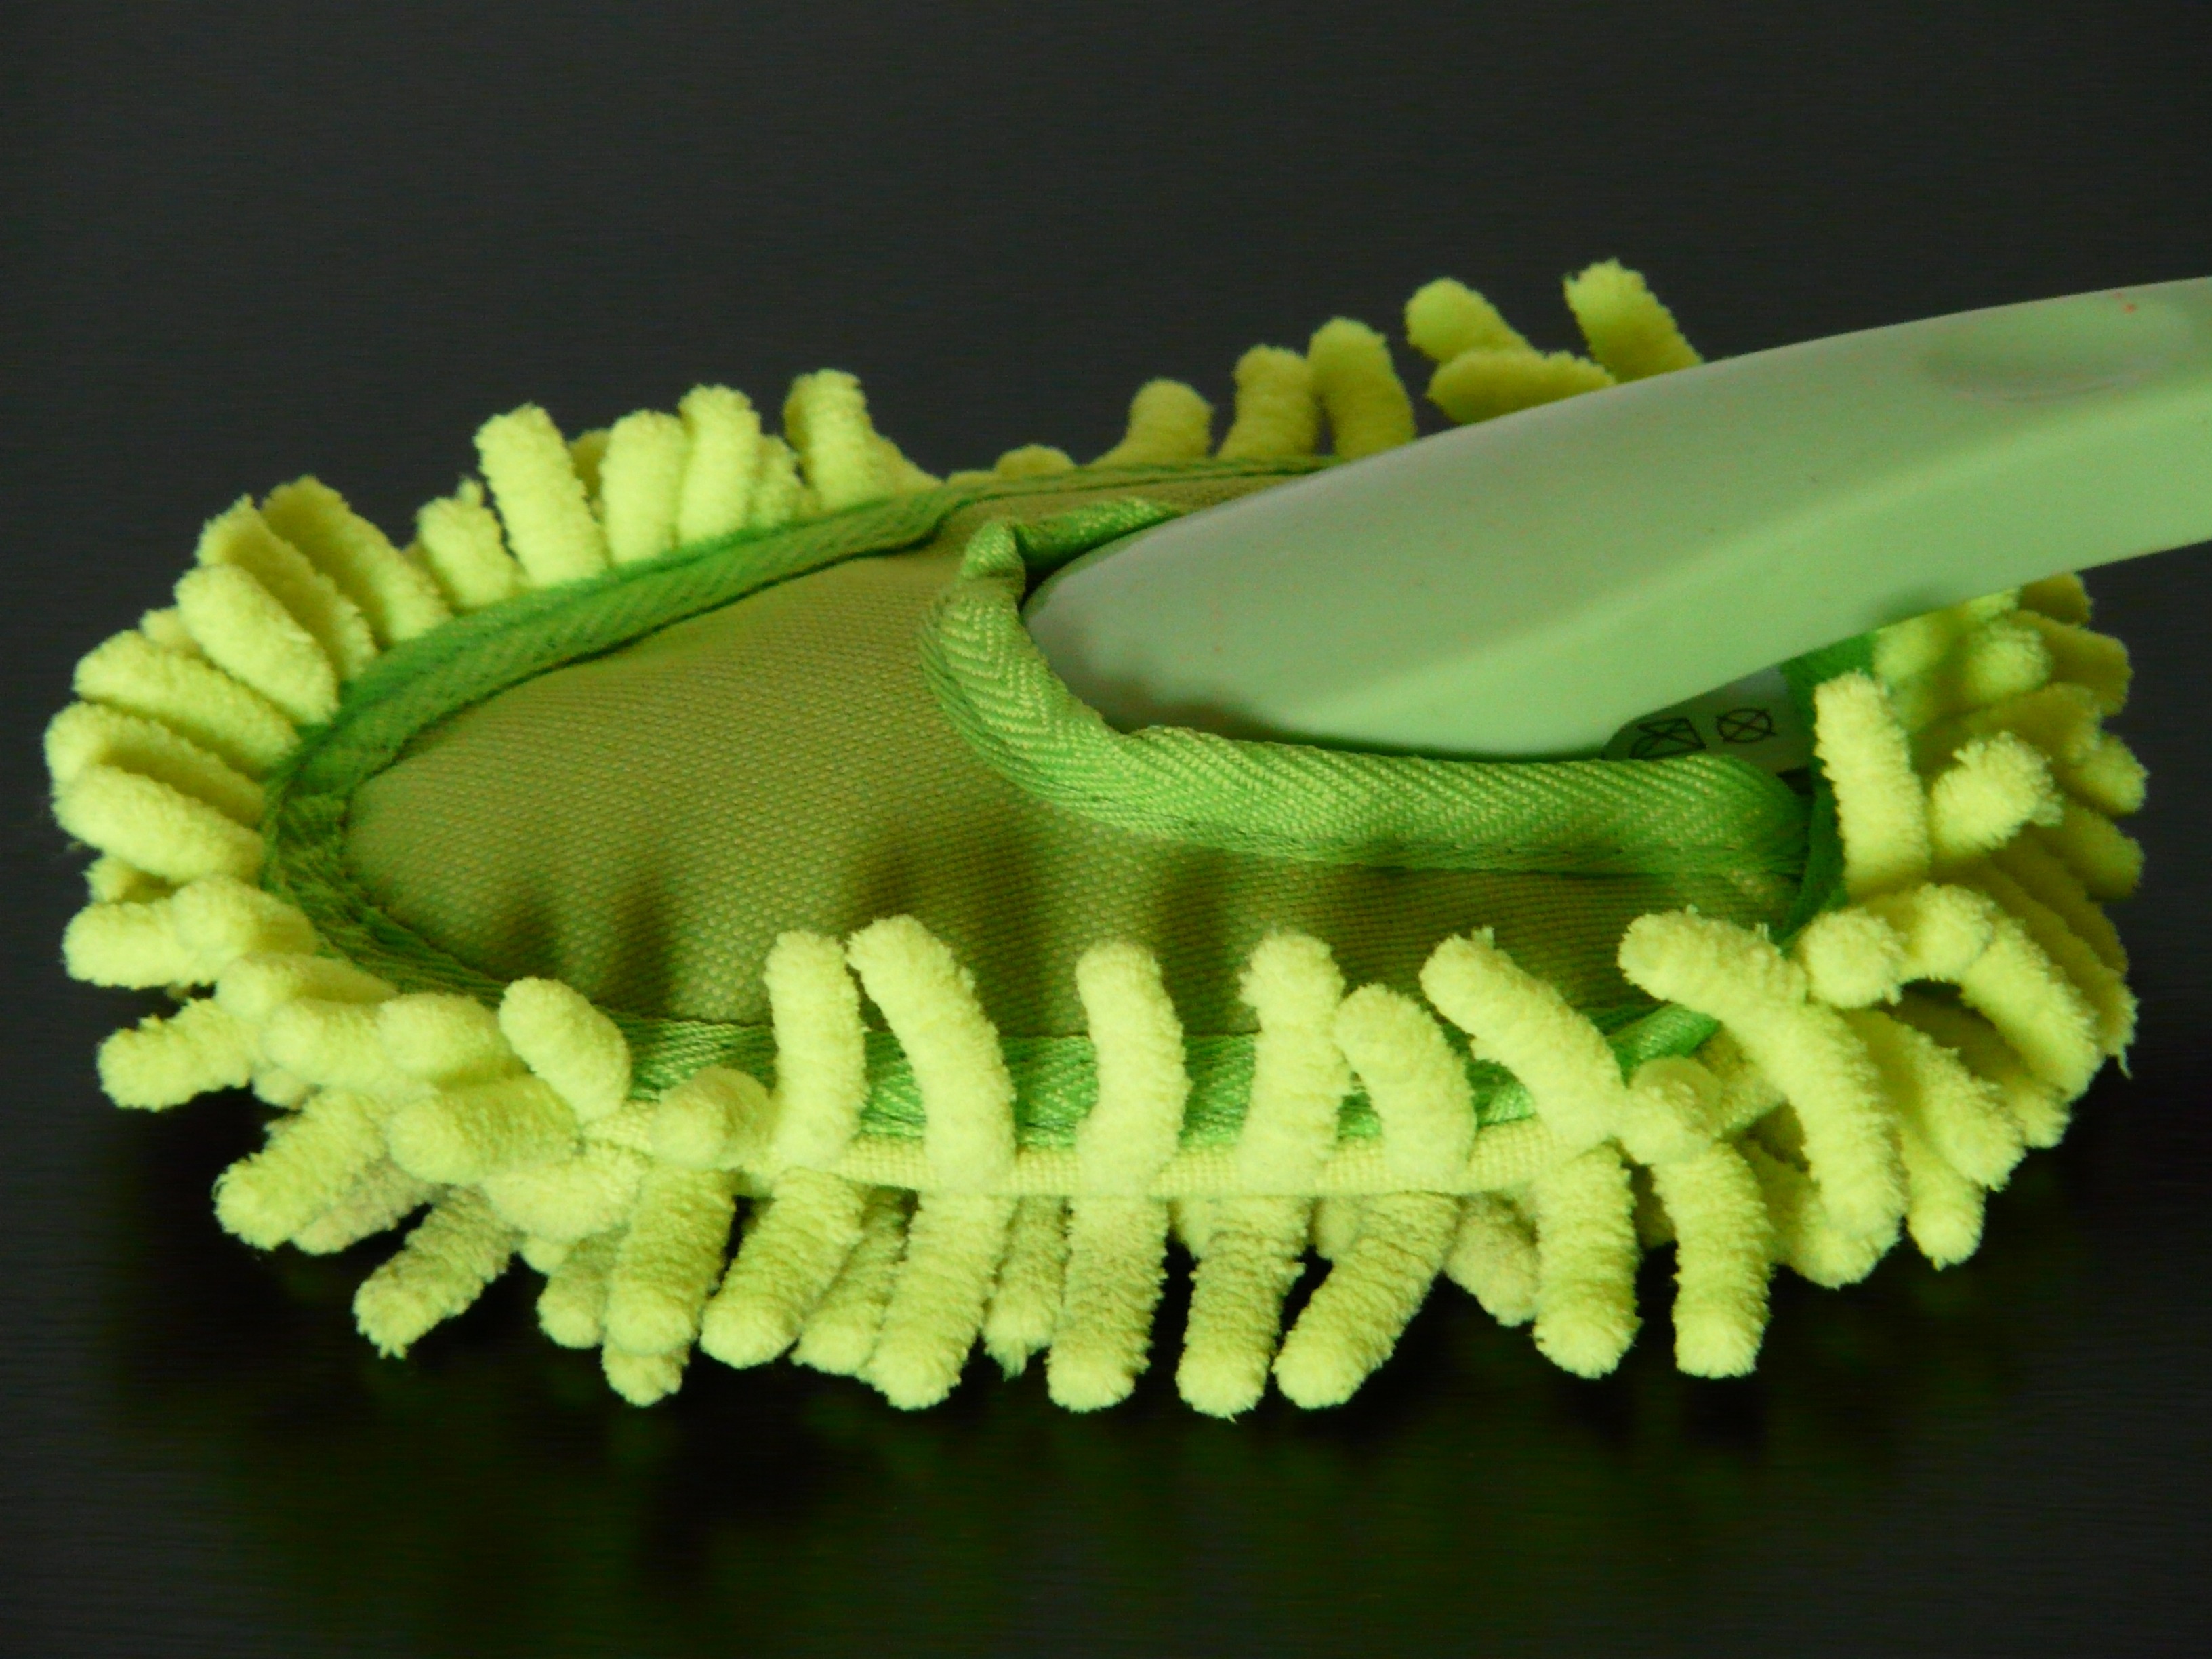
plant, leaf, flower, brush, green, clean, dust, wipe, cleaning, broom, macro photography, budget, faceplate, neon green, dusting, home appliance, feather duster, wall brush, staubbesen, dust mop